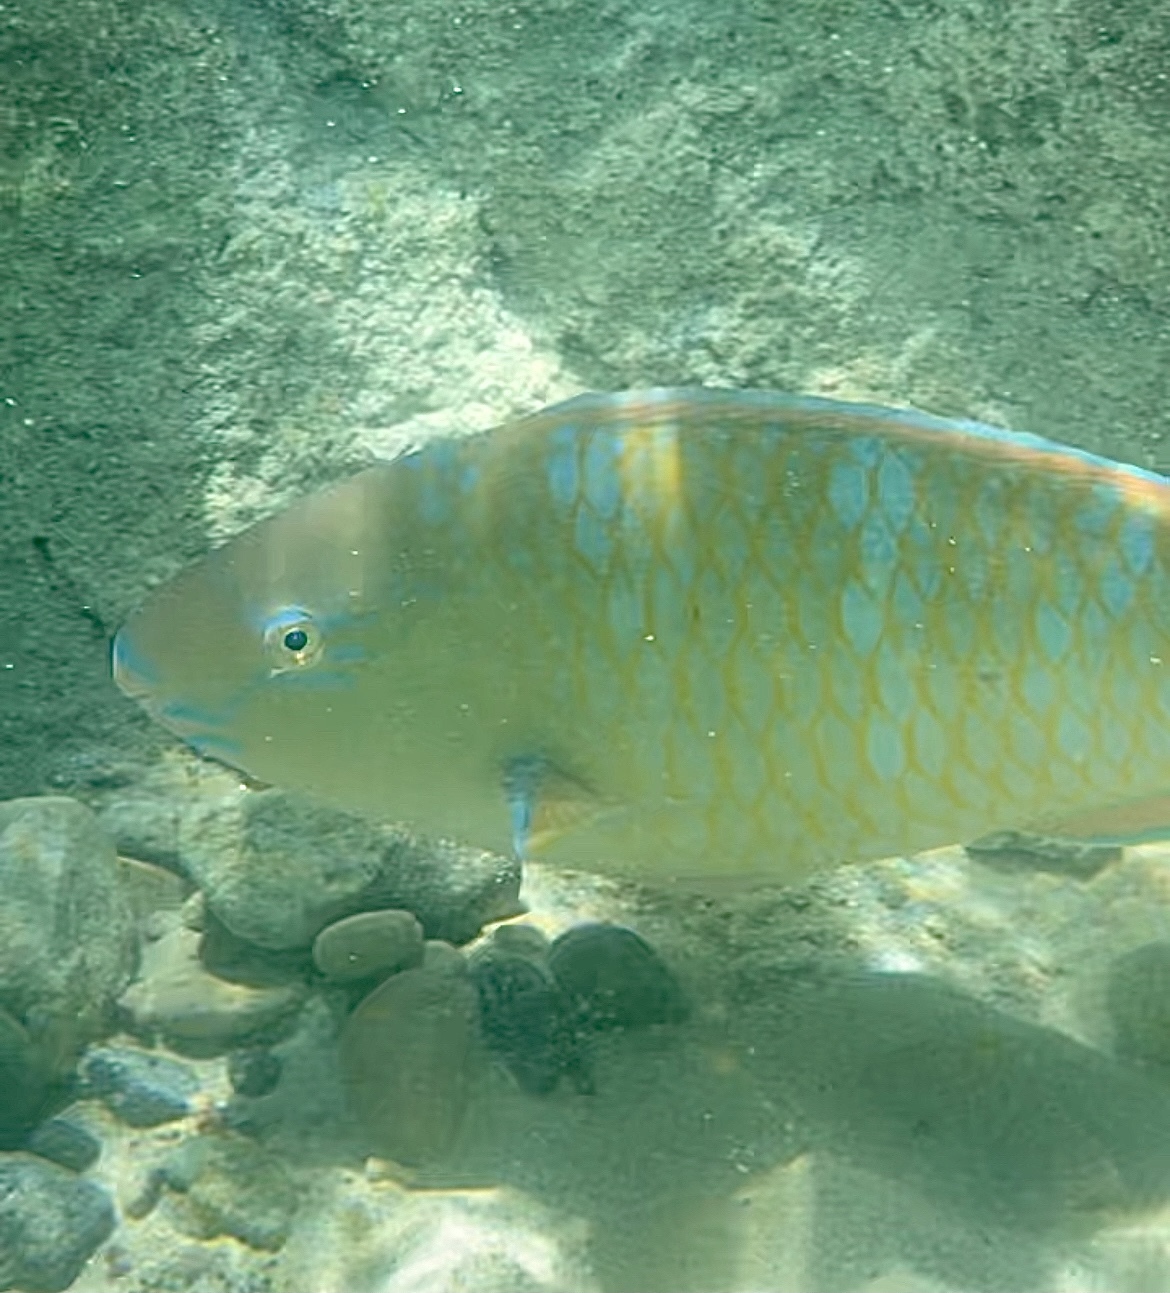
Scarus ghobban (Blue-barred Parrotfish)